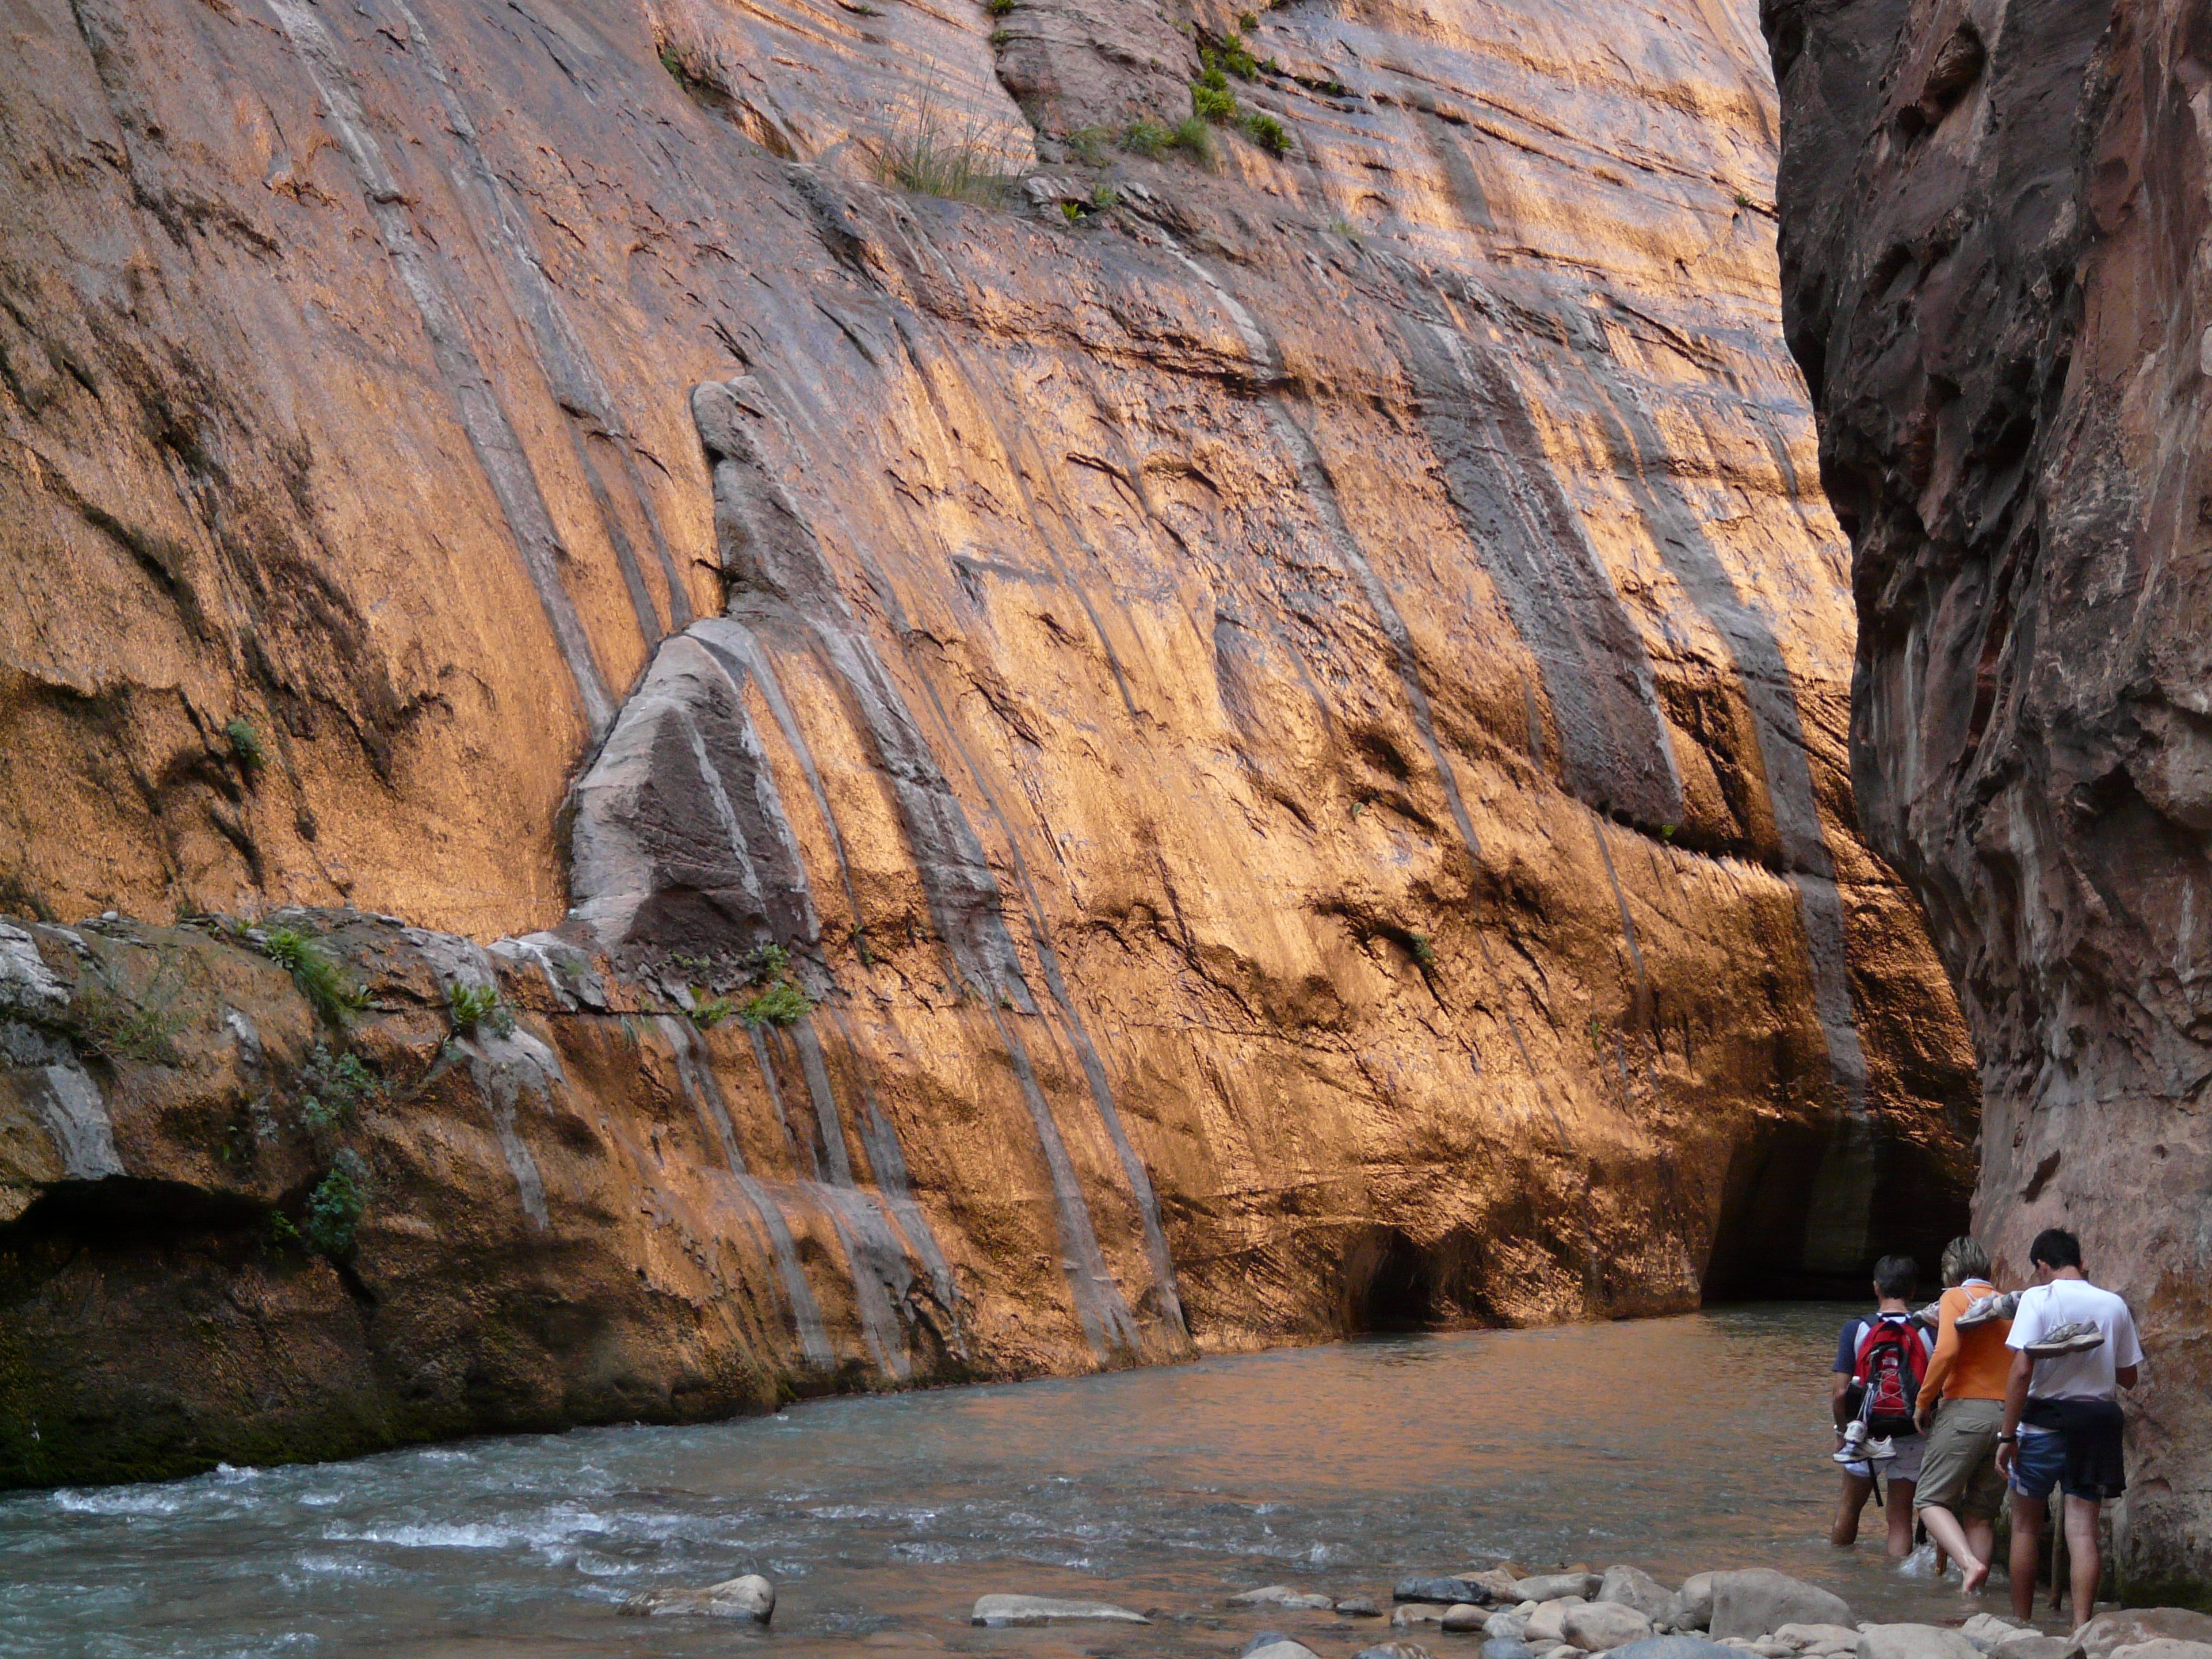
water, rock, adventure, river, valley, formation, cliff, golden, hike, usa, canyon, terrain, national park, rock wall, geology, utah, gloss, wadi, zion national park, narrows, landform, geographical feature, zion canyon